London Borough of Hillingdon

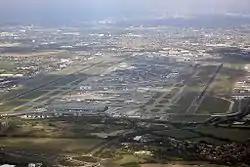
London Heathrow Airport

The south's former strong connection with industry has diminished since the 1980s to be replaced by a preponderantly residential suburban population; the north has remained a consistently residential suburban area, although with significant swathes of rural land. The borough's residential areas expanded with the extension of the Metropolitan Railway from Harrow on the Hill to Uxbridge in the early 20th century and the gradual establishment of stops along the line, becoming known as "Metro-land".